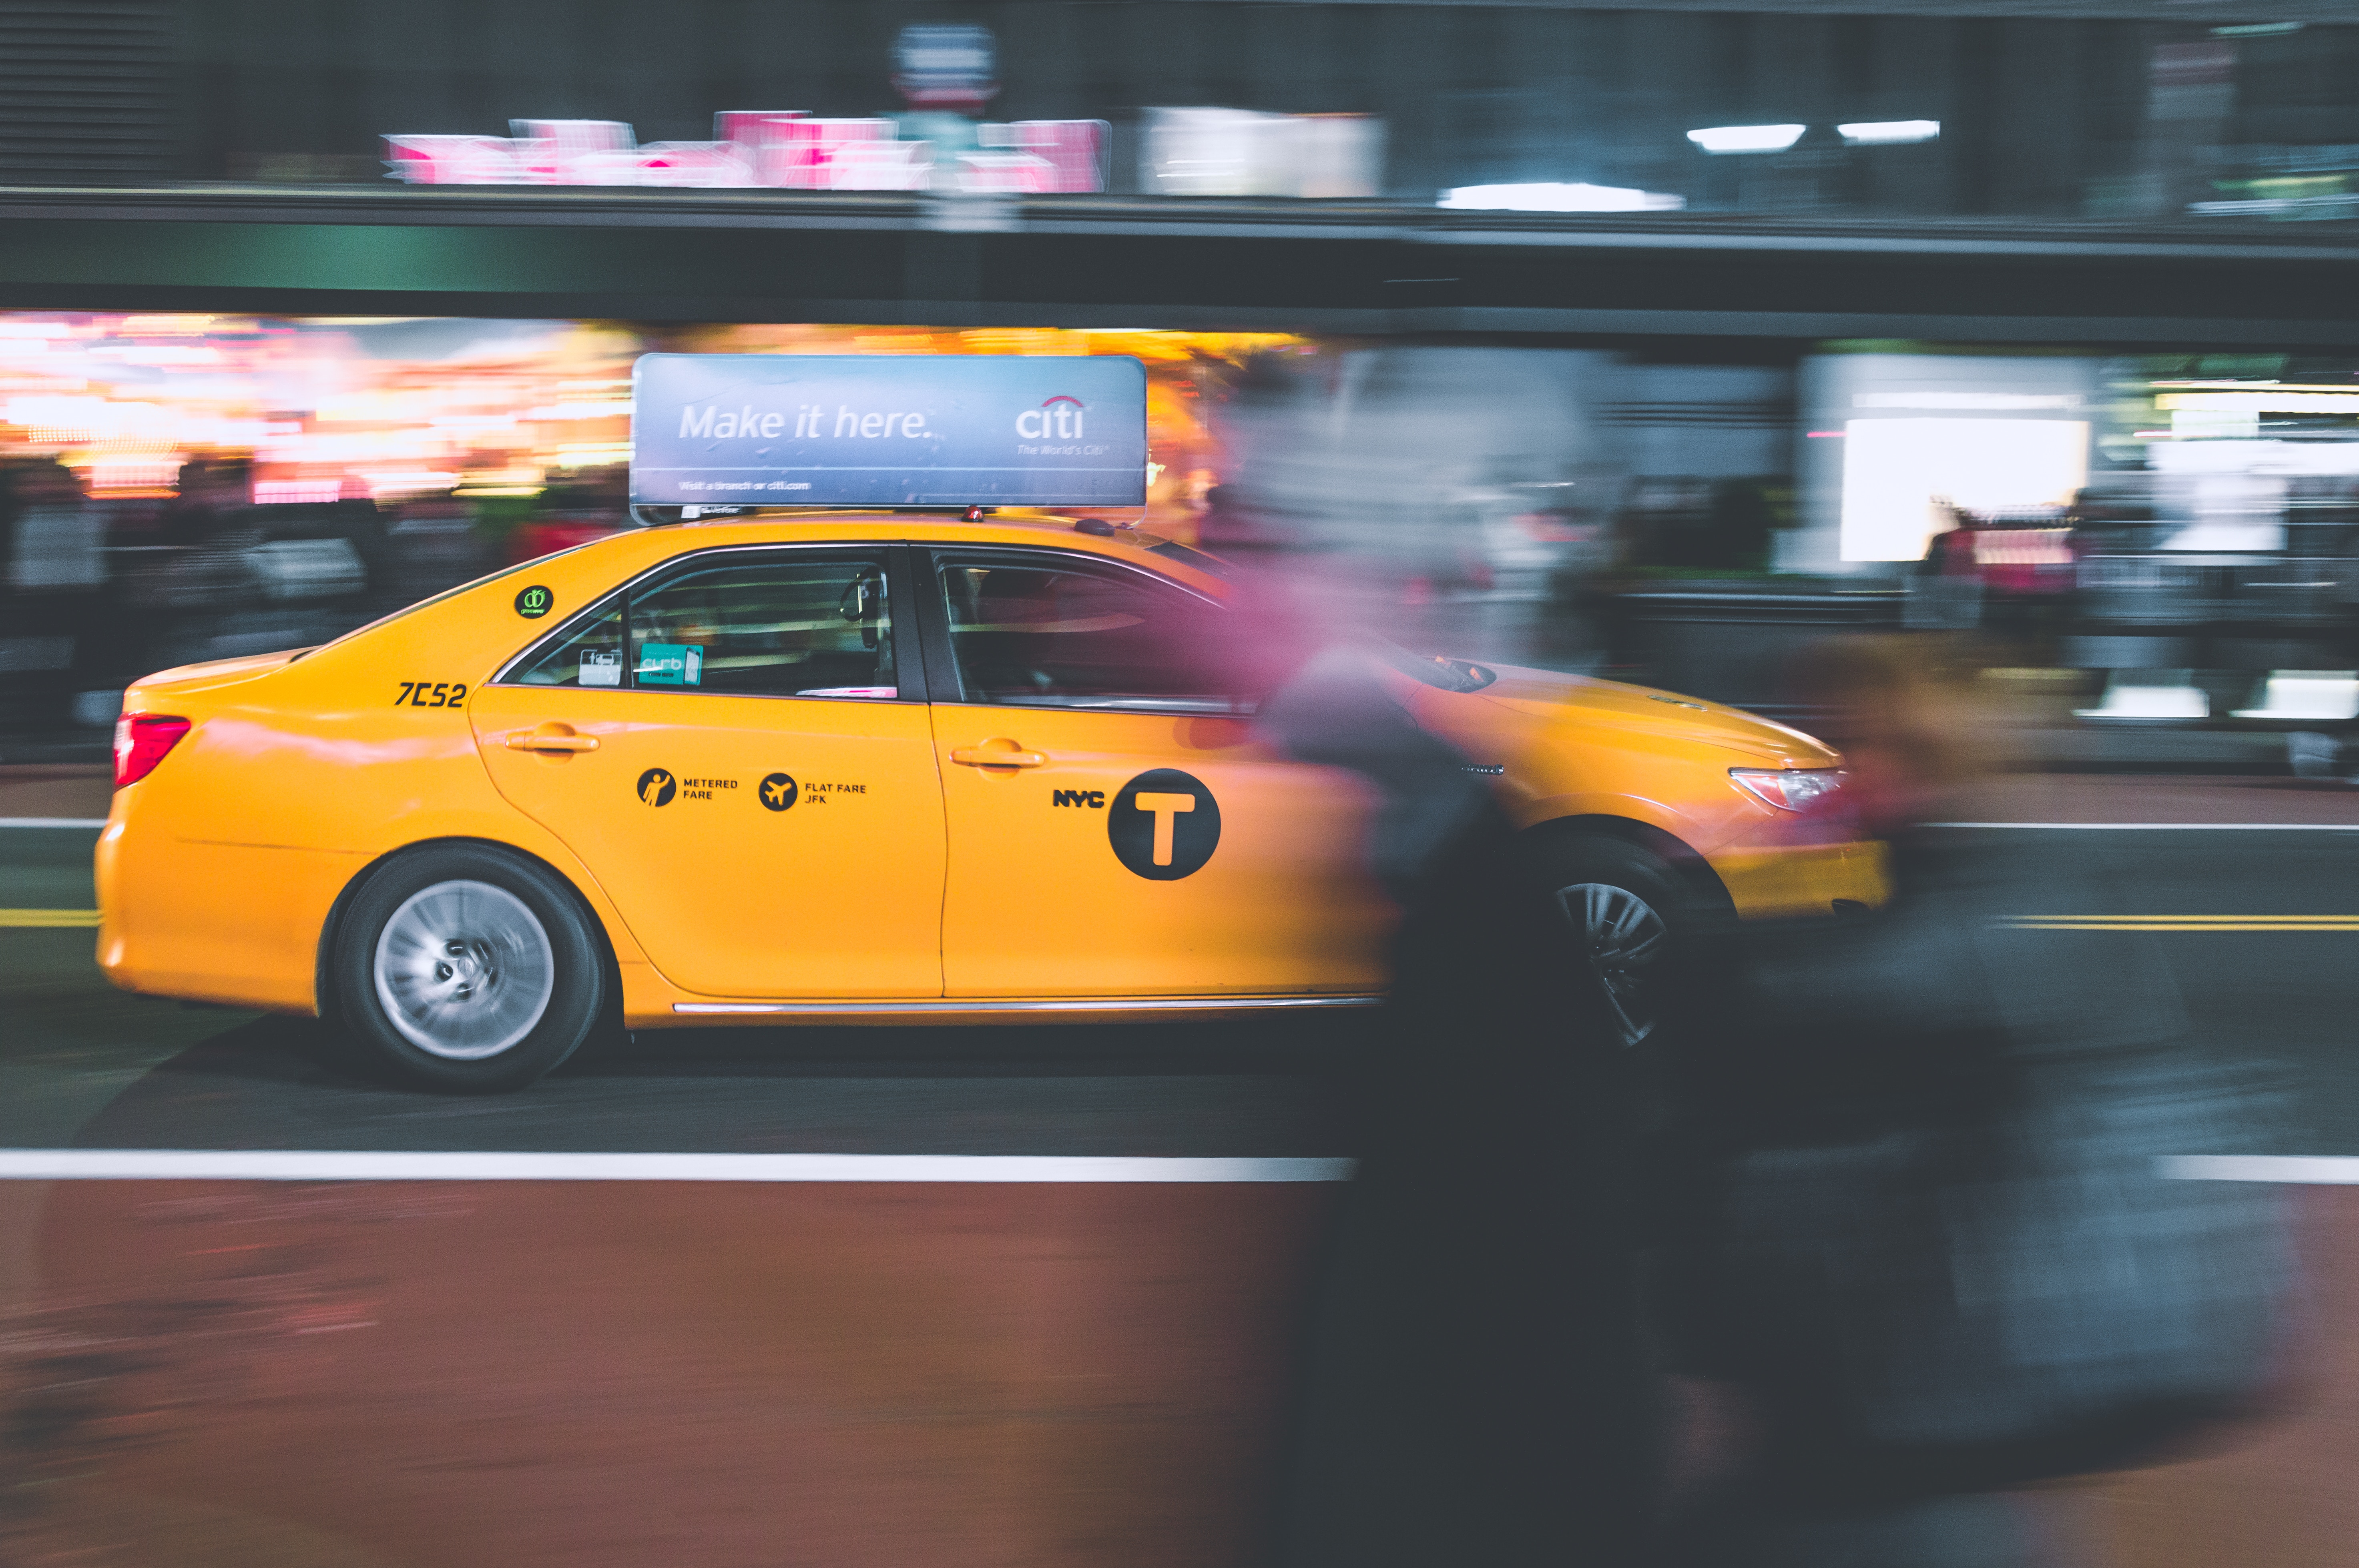
car, driving, taxi, vehicle, motor vehicle, city car, automotive exterior, compact car, automotive design, family car, mid size car, full size car